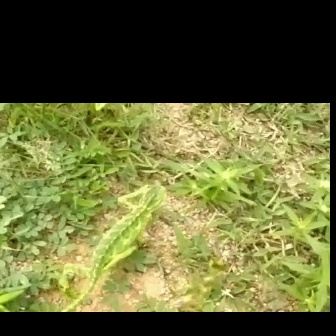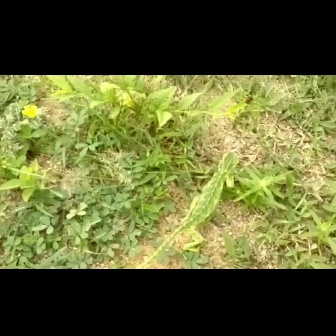
  Please identify the target specified by the bounding box [38,183,166,311] in the first image and locate it in the second image. Return the coordinates in [x_min,y_min,x_max,y_max] format.
Answer: [122,151,239,269]